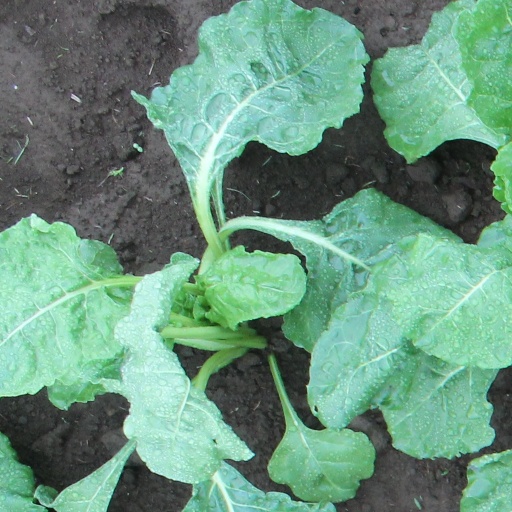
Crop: sugar beet